Moby Dick (2011 miniseries)

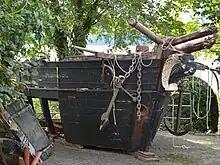
Film property in Hamburg

A "reimagined" version of Melville's book, "Moby Dick" was shot primarily in Lunenburg and Shelburne, Nova Scotia respectively as well as Malta during late 2009. Costing US$25 million, it is Tele München's most expensive production to date. This adaptation gives Ahab a wife named Elizabeth, although Melville's story lacks female characters. In 1998, producer Robert Halmi Sr. worked on a similar miniseries for the USA Network, starring Patrick Stewart.